M.A.D. (Veronica Mars)

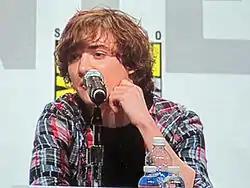
"M.A.D." features the first appearance of Cassidy Casablancas, portrayed by Kyle Gallner ("pictured"), who would later become a series regular in the second season.

This episode was originally titled "Tit for Tad" before being changed to the current title of "M.A.D." This episode features the first appearance of character Cassidy "Beaver" Casablancas, portrayed by Kyle Gallner, who was later promoted to starring status in the show's second season along with his brother, Dick Casablancas (Ryan Hansen), who also appears in the episode. The character was created so that Dick would have a younger brother who was the complete opposite of him. In the episode, Carmen likens her situation to that of Paris Hilton, who guest starred earlier in the season (the episode "Credit Where Credit's Due") as Logan's then-girlfriend, Caitlin. The episode's title is an acronym for Mutually assured destruction, a military doctrine that two sides who have stockpiles of weapons of mass destruction will be hesitant to attack each other in fear of a Nuclear holocaust.